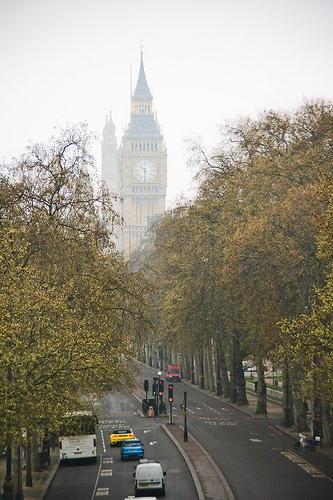
Weather: foggy or hazy